Urban renewal

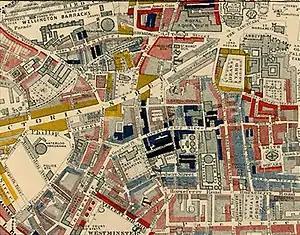
Part of Charles Booth's colour-coded poverty map, showing Westminster in 1889 – a pioneering social study of poverty that shocked the population.

In 2017, Moscow launched a large-scale program to renovate dilapidated Soviet-built housing, known as Khrushchevki. The program provided for the demolition of 5,171 apartment buildings and the resettlement of 1.6 million city residents by 2032. The program was later extended to a number of other Russian cities.